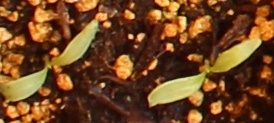
Label: Sugar beet